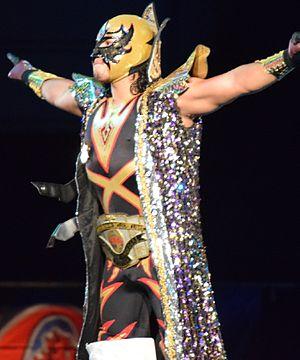
Gran Metalik est un catcheur mexicain. Il travaille actuellement à la World Wrestling Entertainment, dans la division SmackDown. Il est en grande partie connu pour sa carrière au sein du Consejo Mundial de Lucha Libre où il a lutté sous le nom de Máscara Dorada.